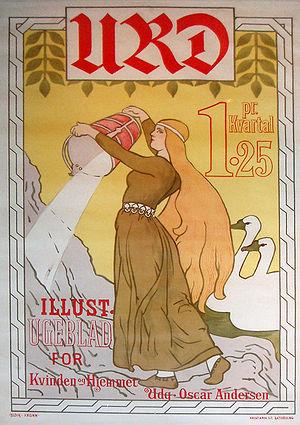
Urd est un magazine féminin norvégien diffusé de 1879 à 1958.